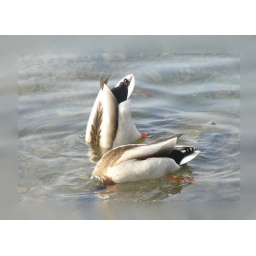
Photo of two male mallard ducks with heads in the water with smudged framing